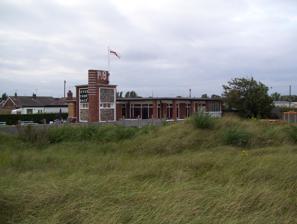
Building: Never Turn Back
Country: Unknown
Year built: 1957
Pub in Great Yarmouth, Norfolk Never Turn Back Location in Norfolk General information Type Pub Address Never Turn Back Manor Road Caister-on-Sea Great Yarmouth Norfolk NR30 5HG Coordinates 52°38′59″N 1°44′00″E / 52.6497°N 1.7333°E / 52.6497; 1.7333 Completed 1956 Opened 1957 Website restaurantwebx .com /NeverTurnBack / The Never Turn Back is a grade II listed public house in Caister-on-Sea , Norfolk, England. It was designed by A. W. Ecclestone in the Art Deco and Streamline Moderne styles and built in 1956 (opening the following year) as a memorial to the nine lifeboatmen who died in the Caister lifeboat disaster of 1901. Arthur William "Billy" Ecclestone was chief surveyor of Norfolk brewers Lacons . References